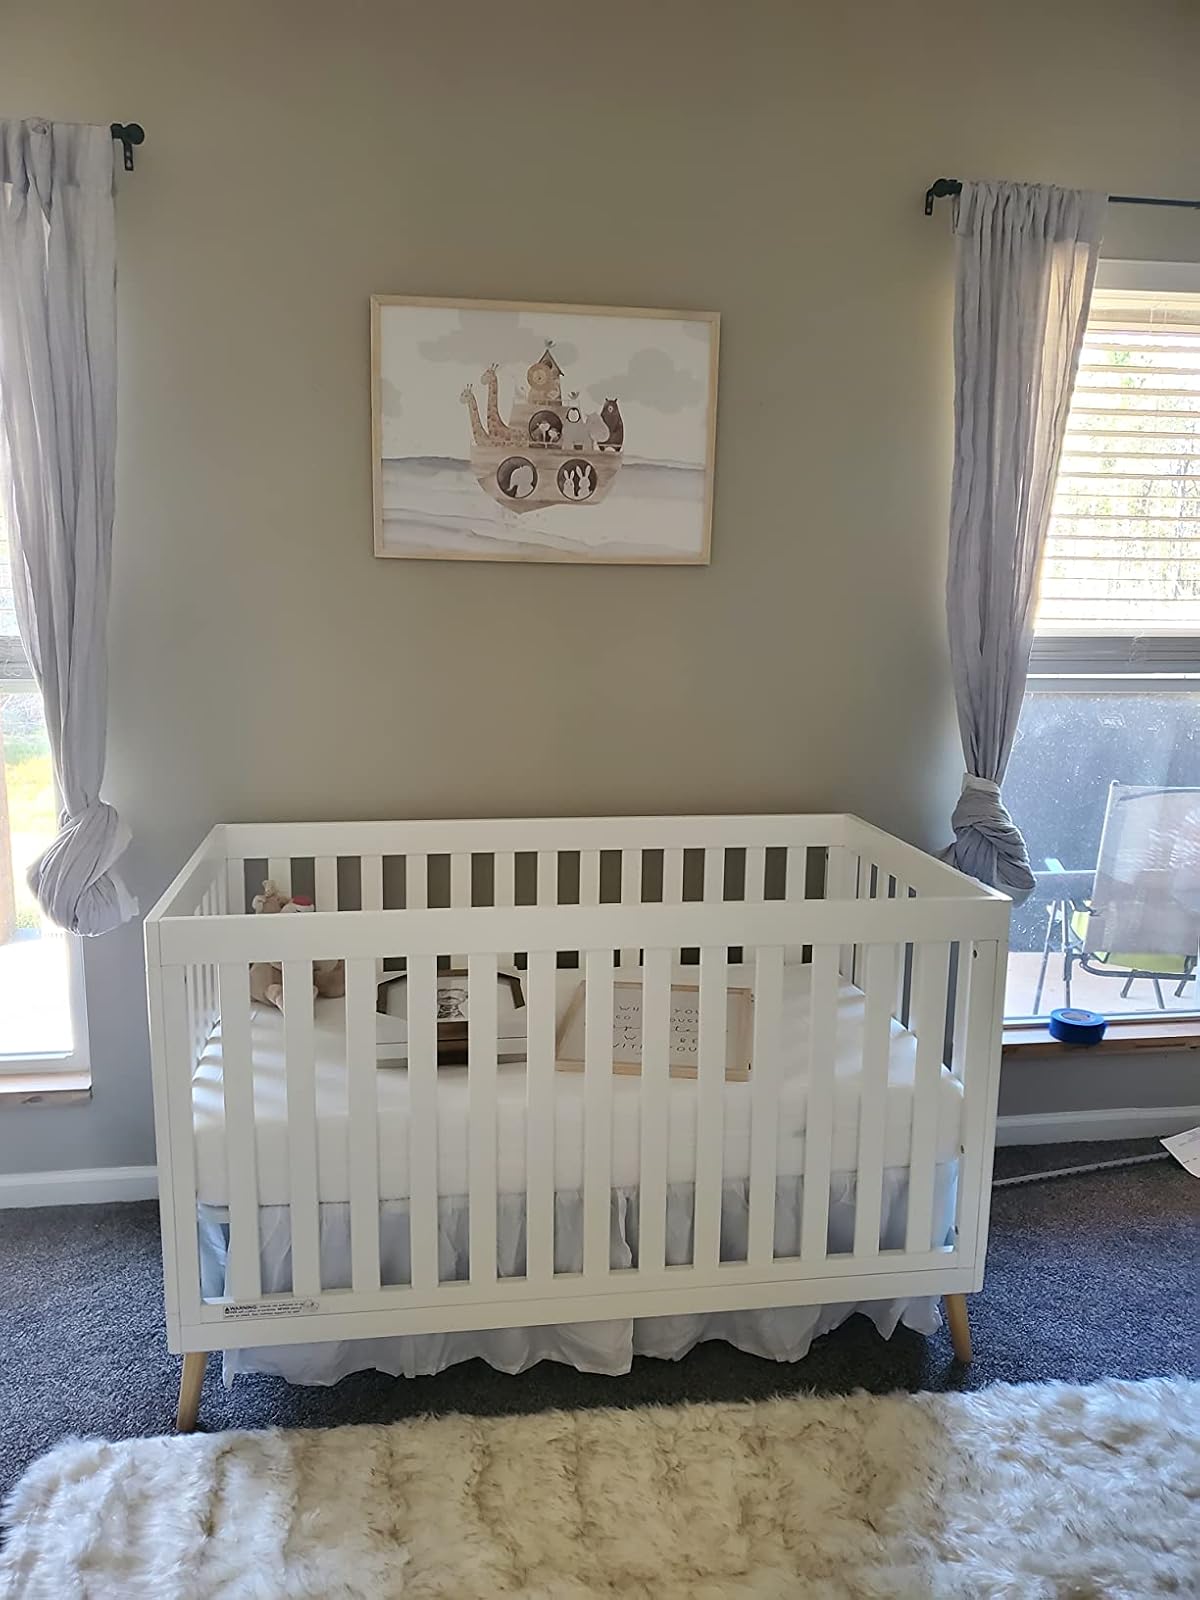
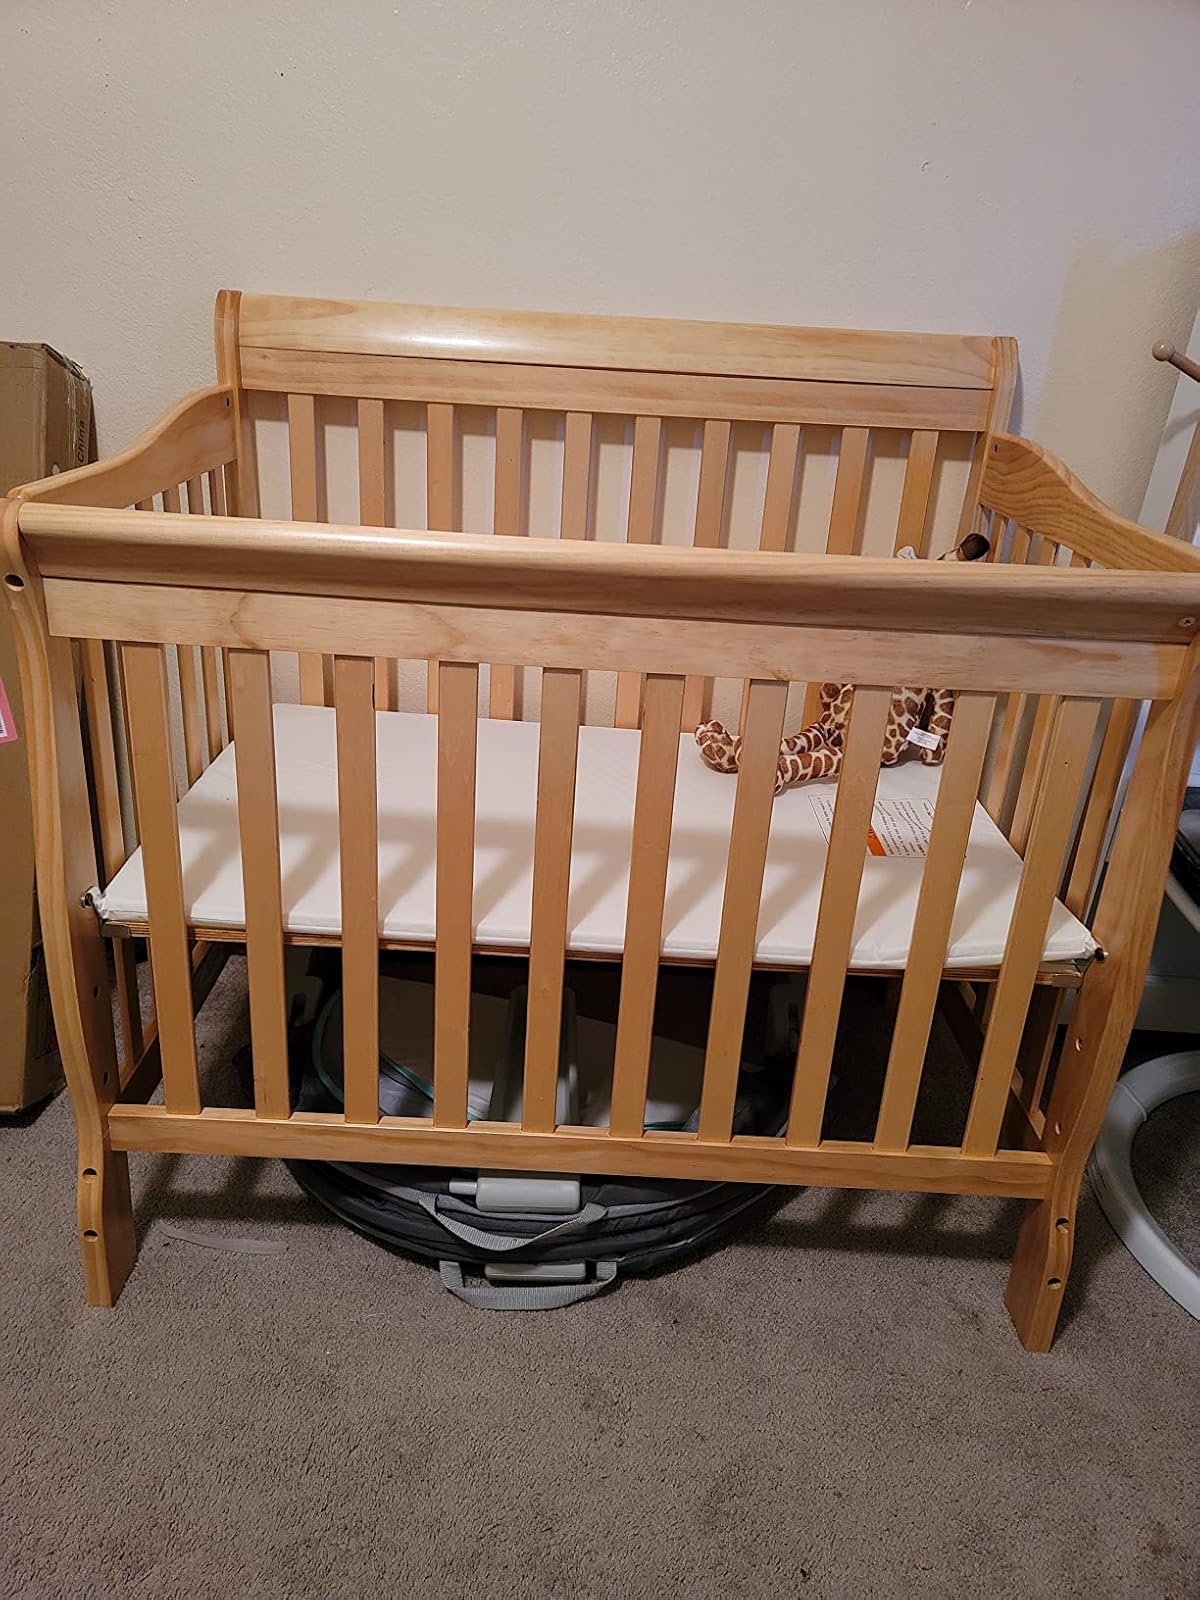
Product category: products_crib
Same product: no